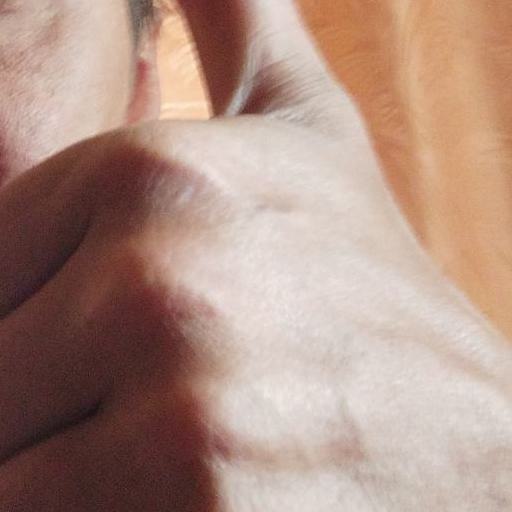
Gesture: like